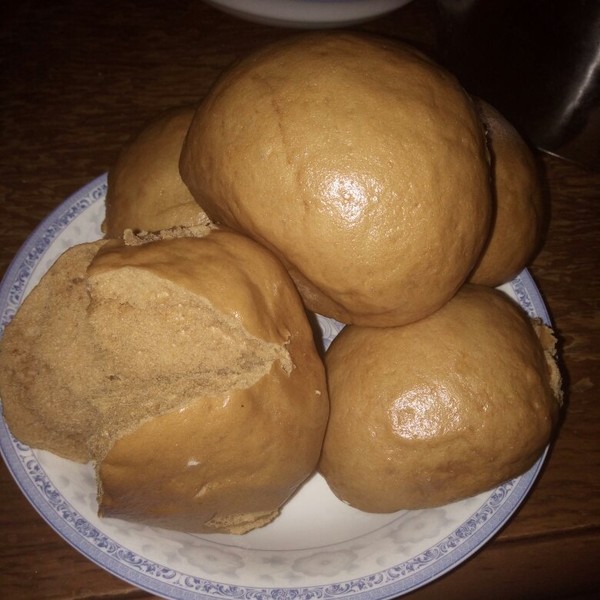
Label: trash